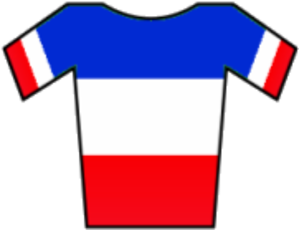
Guy Renaudin est un coureur cycliste français, né le 16 mars 1918 à Alençon, et mort le 17 août 2002 à Flers.
Magali Humbert-Faure, née le 21 janvier 1972 à Bar-le-Duc, est une coureuse cycliste française, active de la fin des années 1980 au début des années 2000.
Gisèle Caille puis Gisèle Brunner, née le 18 octobre 1946 à Paris, est une ancienne coureuse cycliste française, championne de France sur route en 1966, cinq fois championne de France de vitesse de 1964 à 1968, troisième au championnat du monde de vitesse en 1964. Elle fut directeur technique national de l'équipe de France féminine. Actuellement Gisèle Brunner est présidente de l'ASSA à Sergines dans l'Yonne
Cyrille Guimard, né le 20 janvier 1947 à Bouguenais, est un dirigeant d'équipe cycliste et ancien coureur cycliste français. Il a notamment dirigé les équipes Gitane et Renault dans les années 1970 et 1980, remportant sept Tours de France avec Lucien Van Impe, Bernard Hinault et Laurent Fignon.
Sandie Clair, née le 1ᵉʳ avril 1988 à Toulon, est une coureuse cycliste française spécialiste des disciplines du sprint de la piste. Elle compte à son palmarès un titre de championne du monde chez les juniors et dix titres de championne d'Europe dont deux obtenus chez les élites en 2010. Elle exerce également le métier de gendarme.
Fiona Dutriaux, née le 25 janvier 1989 à Croix, est une coureuse cycliste française.